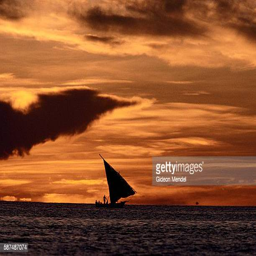
a dhow fishing boat off the coast near a city